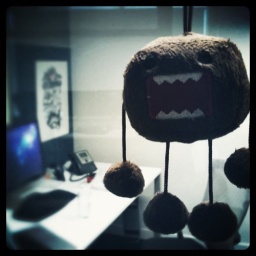
Domo in my office window